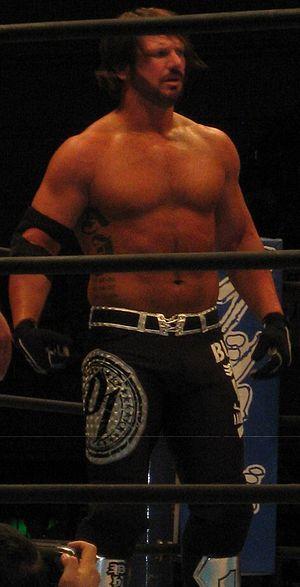
L'édition 2014 de Best in the World est une manifestation de catch en paiement à la séance, produite par la fédération américaine Ring of Honor, initialement diffusée en haute définition et en direct sur le câble et via satellite, aux États-Unis. Elle est également disponible en ligne, sur le site d'hébergement de vidéos Ustream. Le pay-per-view se déroule le 22 juin 2014 au Tennessee State Fairgrounds à Nashville, dans le Tennessee. Pour cette 5ᵉ édition de Best in the World, sept lutteurs de la ROH — Adam Cole, Jay Lethal, Matt Hardy, Michael Elgin, Jay Briscoe, Kevin Steen et Maria Kanellis — sont présentés sur l'affiche promotionnelle.
Allen Neal Jones, est un catcheur américain connu sous le nom de ring de A.J. Styles. Il travaille actuellement à la World Wrestling Entertainment, dans la division SmackDown.